253rd Tunnelling Company

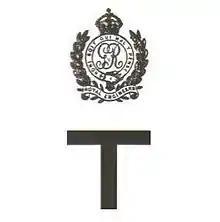

The 253rd Tunnelling Company was one of the tunnelling companies of the Royal Engineers created by the British Army during World War I. The tunnelling units were occupied in offensive and defensive mining involving the placing and maintaining of mines under enemy lines, as well as other underground work such as the construction of deep dugouts for troop accommodation, the digging of subways, saps (a narrow trench dug to approach enemy trenches), cable trenches and underground chambers for signals and medical services.